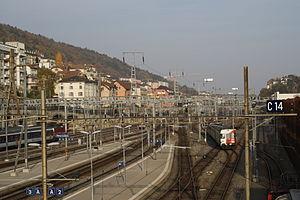
Gare de Neuchâtel